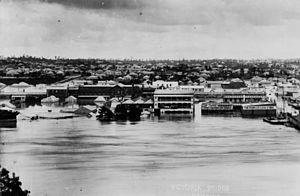
L’histoire du Queensland fait référence à la longue présence des Aborigènes d'Australie et à l'établissement récent des colons européens. Avant d'être cartographiée et réclamée au nom de la Grande-Bretagne par le Lieutenant James Cook en 1770, la région nord-est de l'Australie avait été explorée par les navigateurs néerlandais, portugais et français. Le Queensland a connu une croissance rapide depuis sa séparation de la colonie de Nouvelle-Galles du Sud en 1859. L'État est actuellement celui connaissant la croissance la plus importante en Australie.